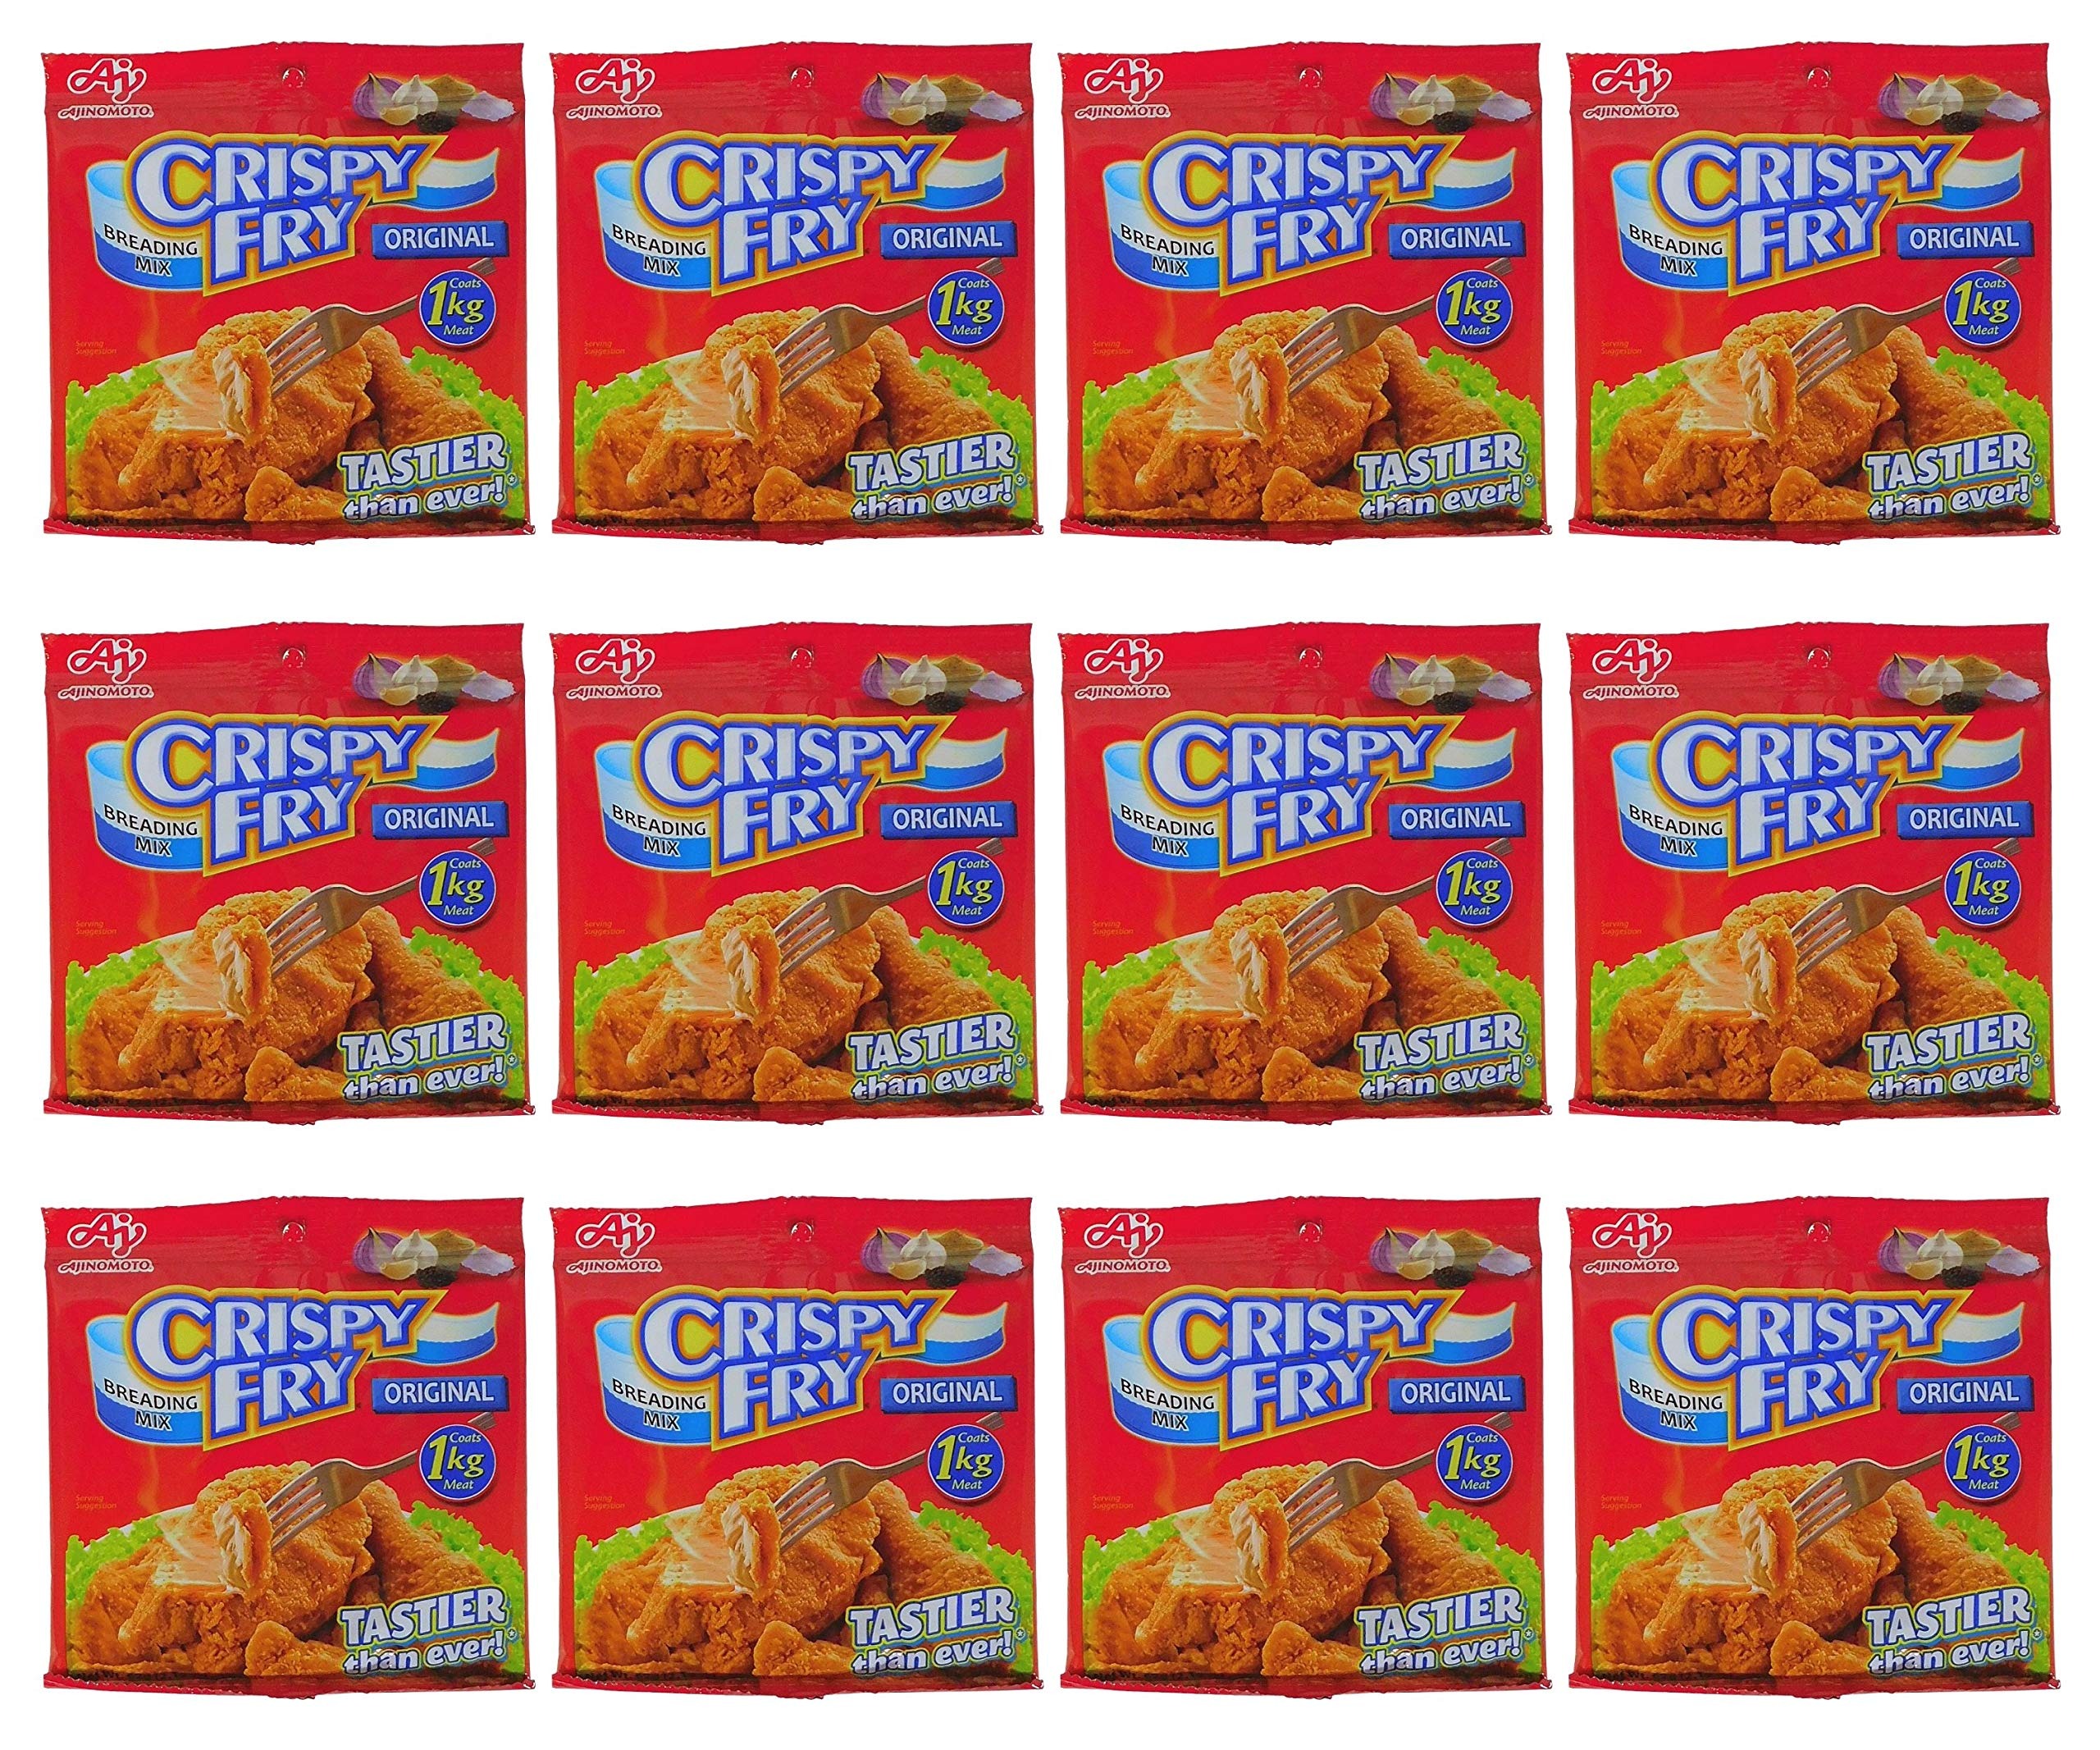
Item Name: Ajinomoto Crispy Fry Breading Mix Original Flavor, 62 grams (Pack of 12) in Intfeast Packaging
Value: 12.0
Unit: Count

Price: 6.99